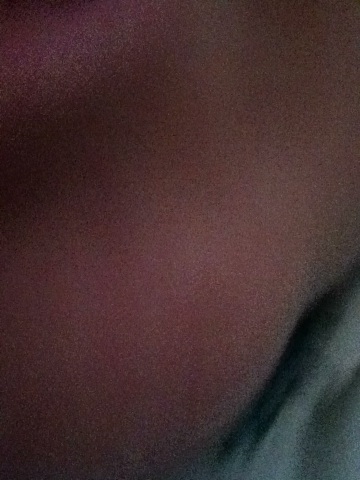Question: What is in the picture?
Answer: unanswerable